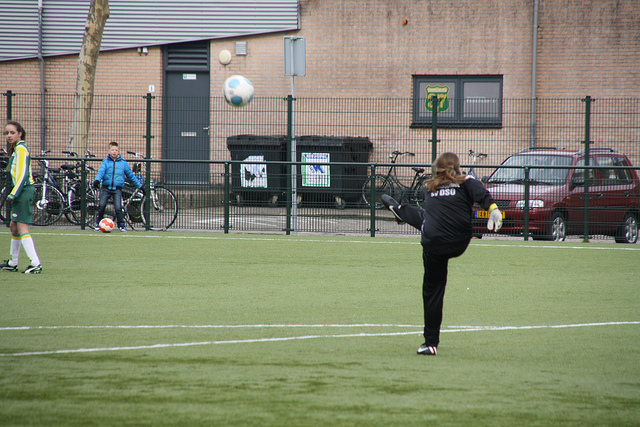
người phụ nữ áo đen đang giơ chân lên cao ở trên sân bóng đá